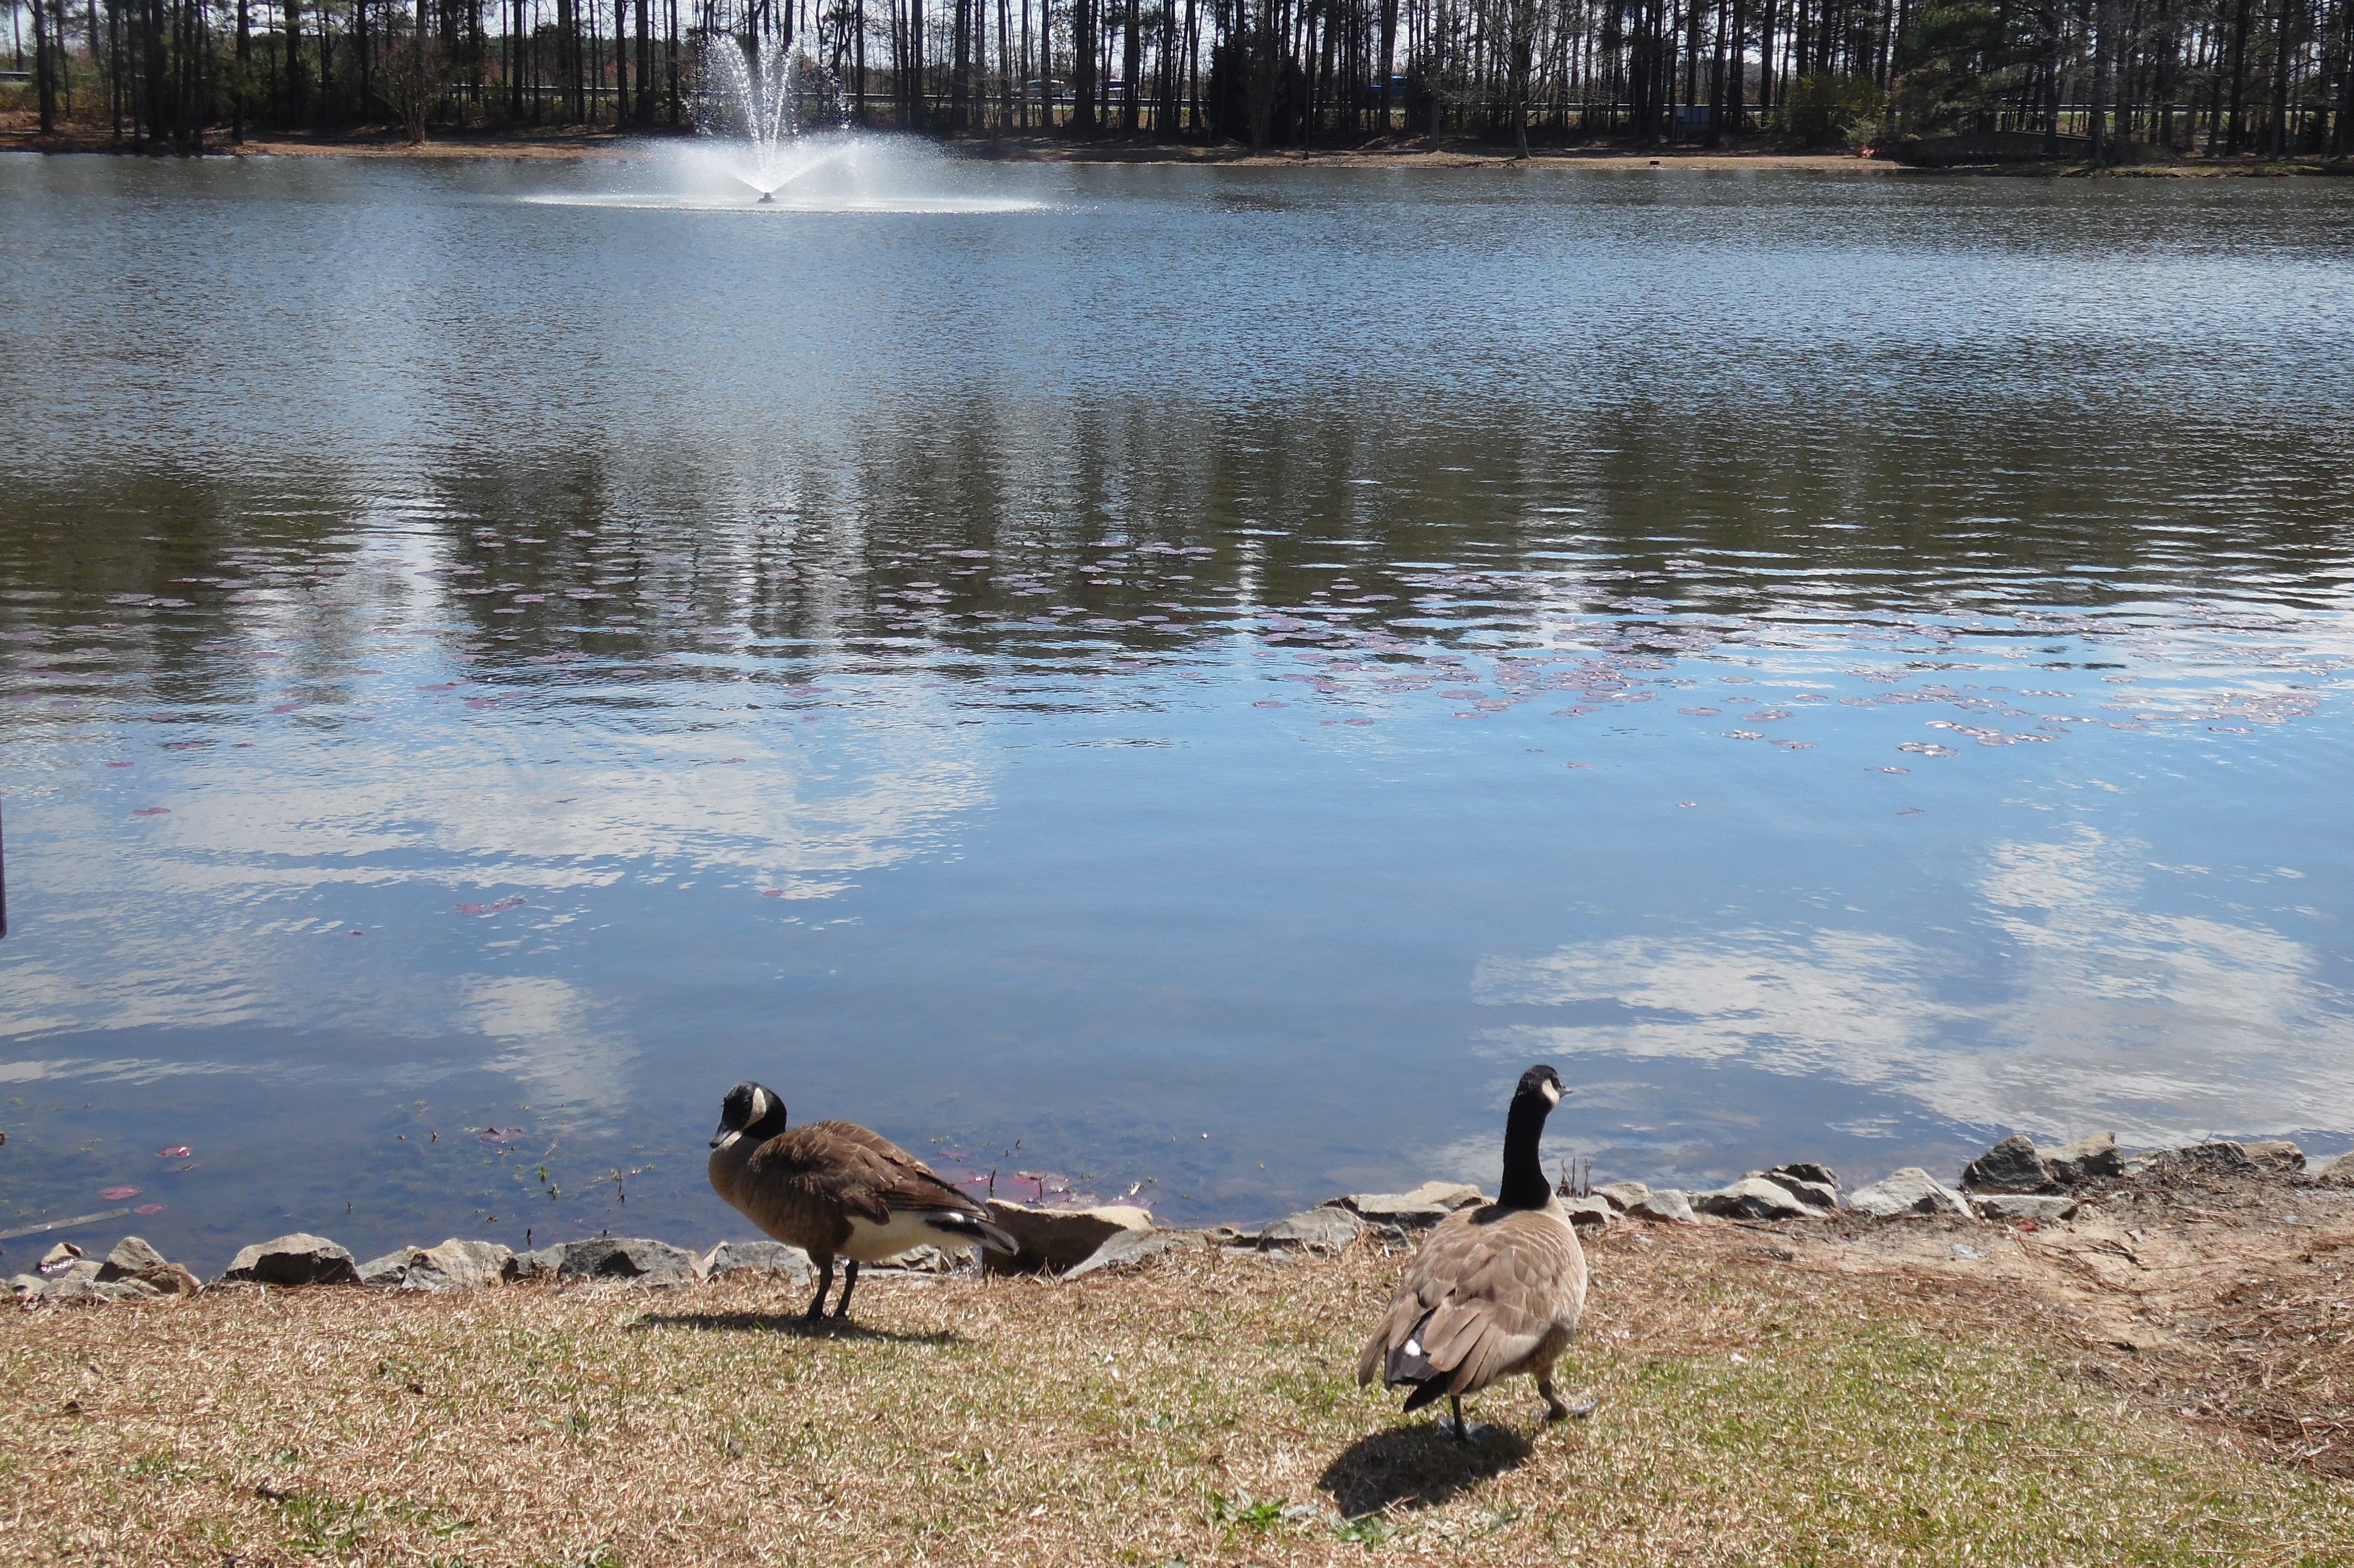
landscape, tree, water, nature, forest, outdoor, wilderness, bird, sky, lake, view, summer, pond, wildlife, environment, spring, green, reflection, tranquil, scenic, peaceful, park, scenery, serene, blue, fauna, relaxing, sunny, duck, goose, geese, wetland, scene, waterfowl, water bird, ducks geese and swans